Israel national football team

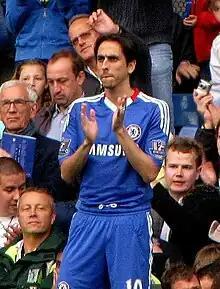
Yossi Benayoun is Israel's most capped player with 101 appearances – also both Israel's current Professional manager and Technical manager.

The following players were called for 2026 FIFA World Cup qualification – UEFA Group I and Friendly matches on 6 and 10 June 2025 against Estonia and Slovakia; respectively.